Weightlessness

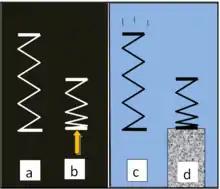
In the left half, the spring is far away from any gravity source. In the right half, it is in a uniform gravitation field.

In Newtonian physics the sensation of weightlessness experienced by astronauts is not the result of there being zero gravitational acceleration (as seen from the Earth), but of there being no g-force that an astronaut can feel because of the free-fall condition, and also there being zero difference between the acceleration of the spacecraft and the acceleration of the astronaut. Space journalist James Oberg explains the phenomenon this way: